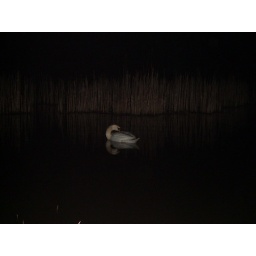
dark swan in water